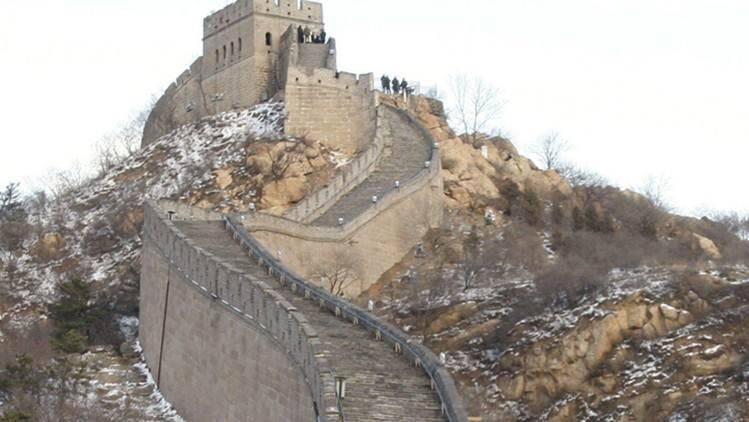
Landmark: Great Wall of China